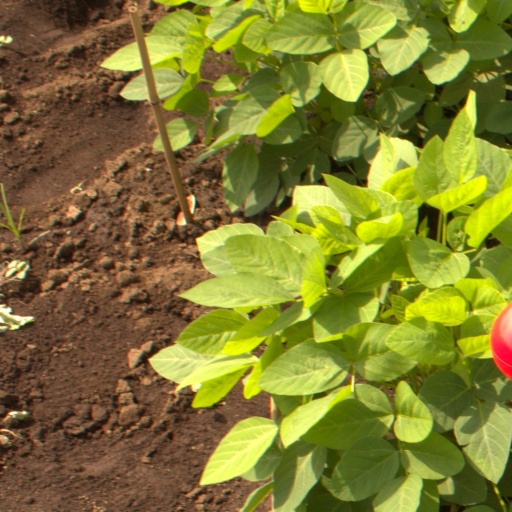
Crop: soybean